Pentti Irjala

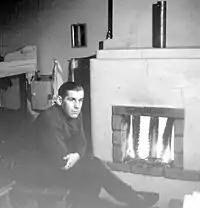
Pentti Irjala

Since 1959, Irjala worked for the Finnish National Theatre. He appeared in over a hundred films, making him the actor with one of the longest careers in Finnish film history. He always had supporting roles in films, and was often seen in comic old man roles.